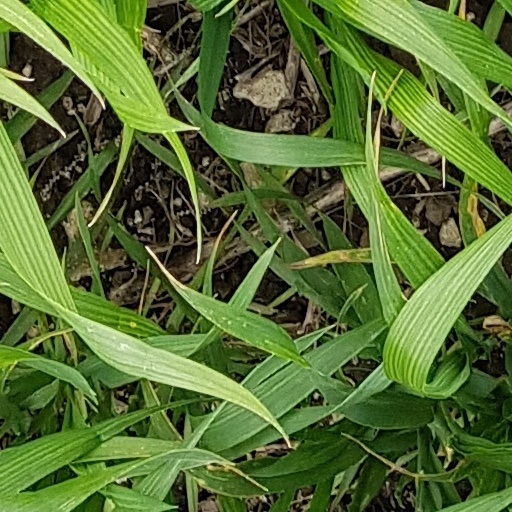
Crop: wheat